Ce qu'a vu le vent d'ouest

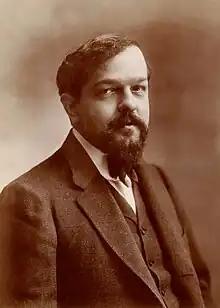
"Ce qu'a vu le vent d'ouest" is one of three undated preludes in Book I by Claude Debussy "(pictured)".

Ce qu'a vu le vent d'ouest (""What the west wind saw"") is a musical composition by French composer Claude Debussy. It is the seventh piece in the composer's first book of "Préludes", written between late 1909 and early 1910. The piece is 72 measures long, taking approximately four minutes to play. It is in the key of F minor.